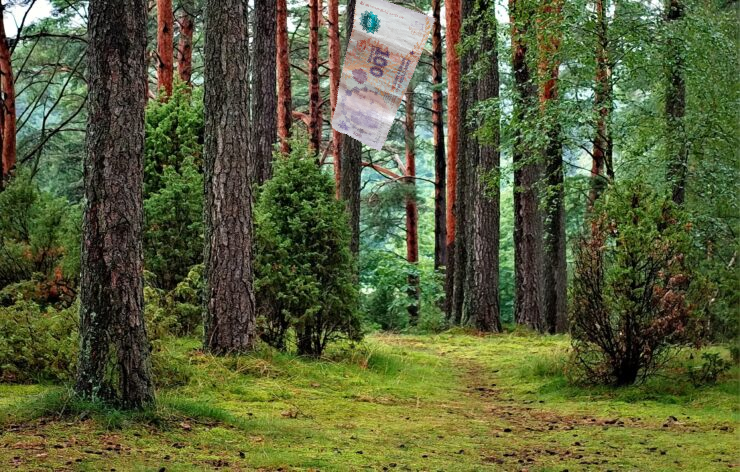
Denominación: 100